Franz Xaver Richter

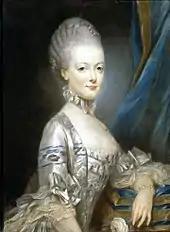
Marie Antoinette (1769)

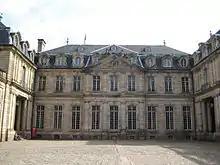
Strasbourg's Palais Rohan where Marie Antoinette stayed and where Richter conducted the "Tafelmusik" (Modern view)

In 1770 Marie Antoinette, future queen of France, on her way from Vienna to Paris passed through the Alsatian capital, where she stayed at the Episcopal Palace, the Palais Rohan. Richter composed a motet, "Audin pulsantur," for this occasion"." Richter, who almost certainly directed the church music when Marie Antoinette went to mass the next day, witnessed the earliest stages of historical events that would later contribute to the downfall of the French monarchy. The prelate who greeted Marie Antoinette on the steps of the cathedral, probably in Richter's presence, was the same Louis Rohan who would later, duped by a prostitute impersonating Marie Antoinette, trigger the Affair of the Diamond Necklace. Several historians and writers think that this bizarre episode undermined the trust of the French in their queen and thus hastened the onset of the French Revolution.